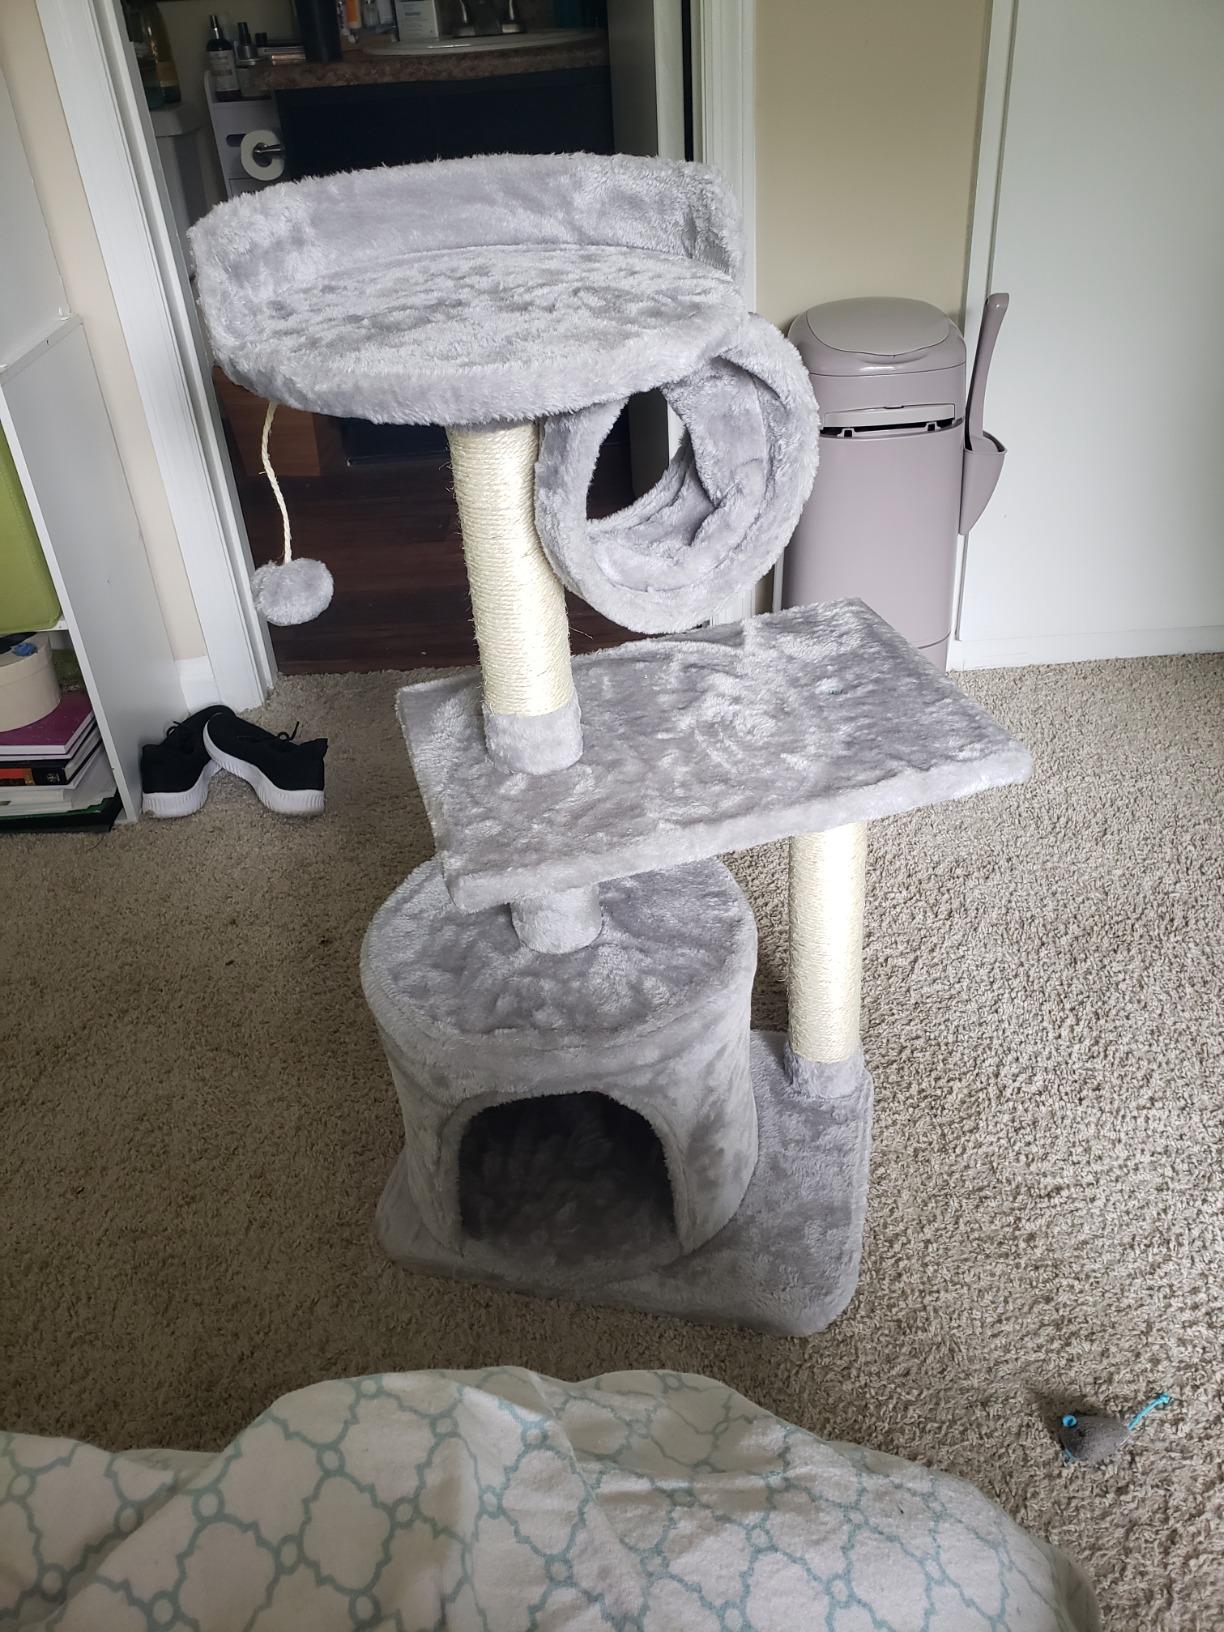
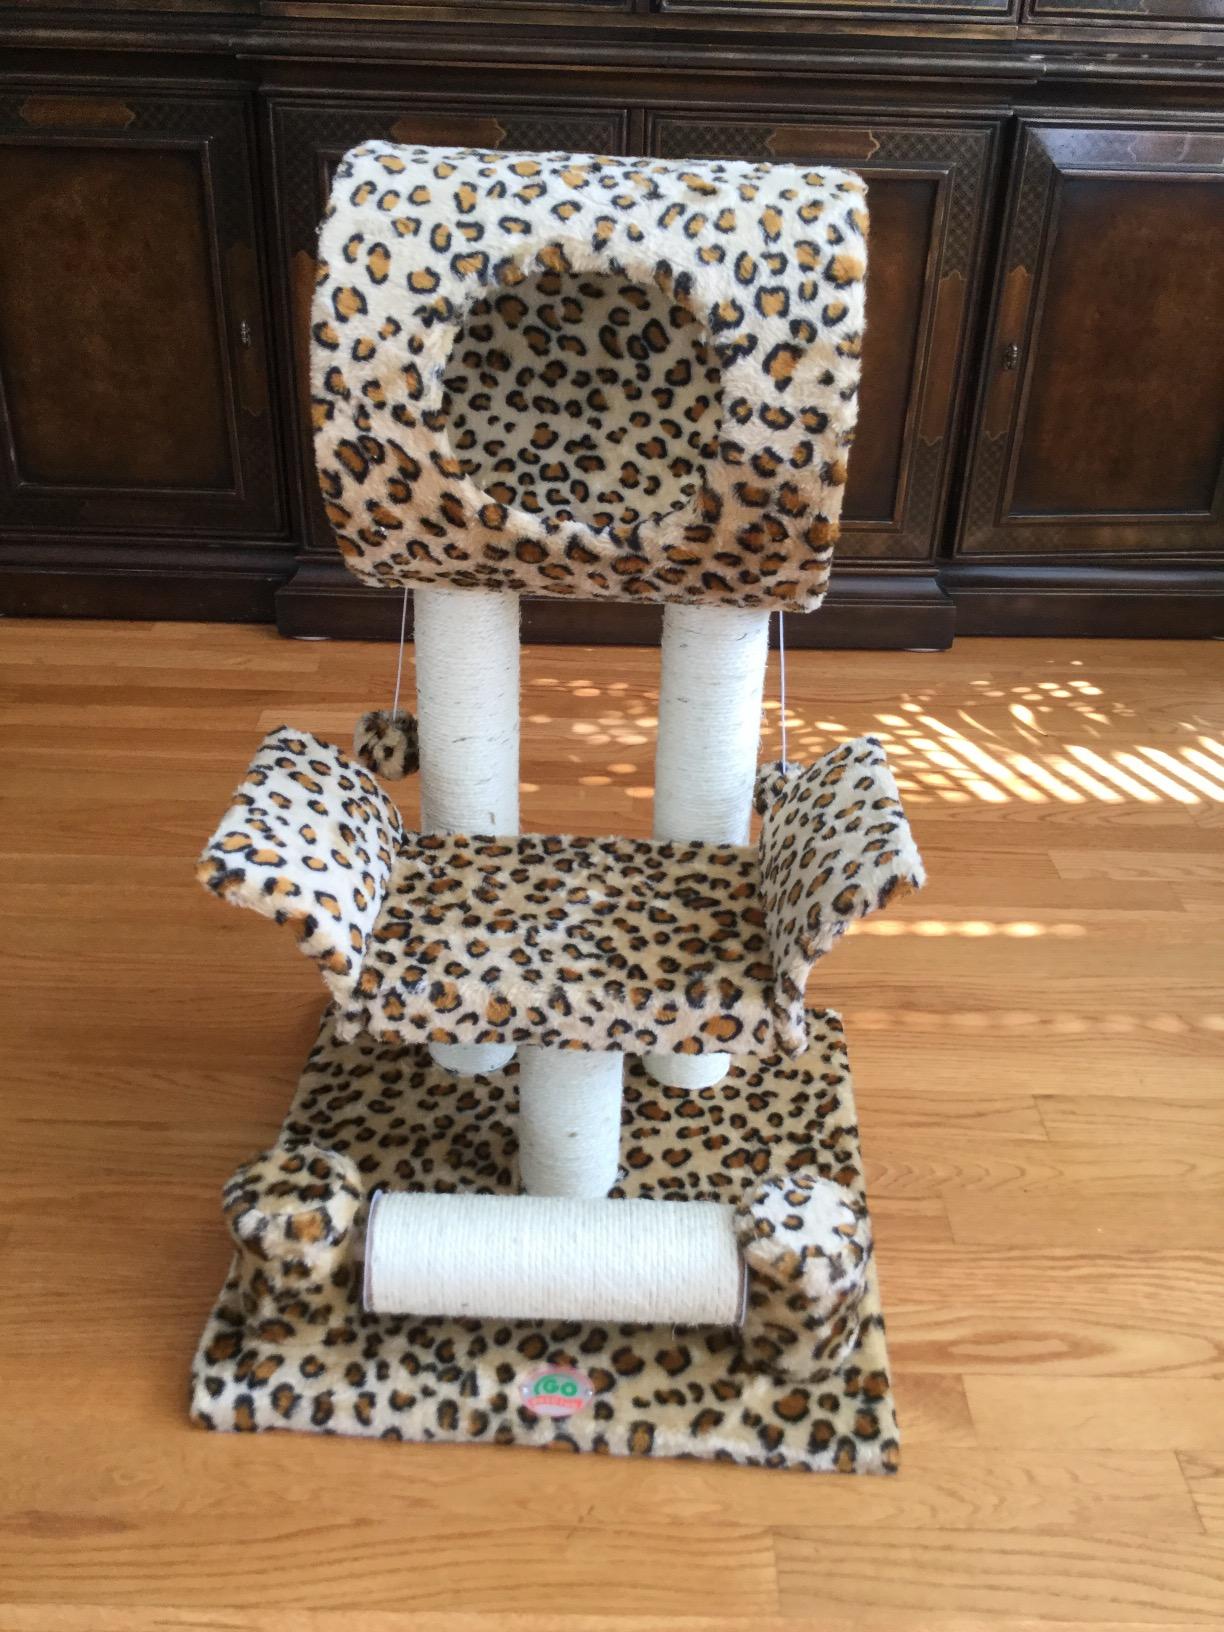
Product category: items_cat tree
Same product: no